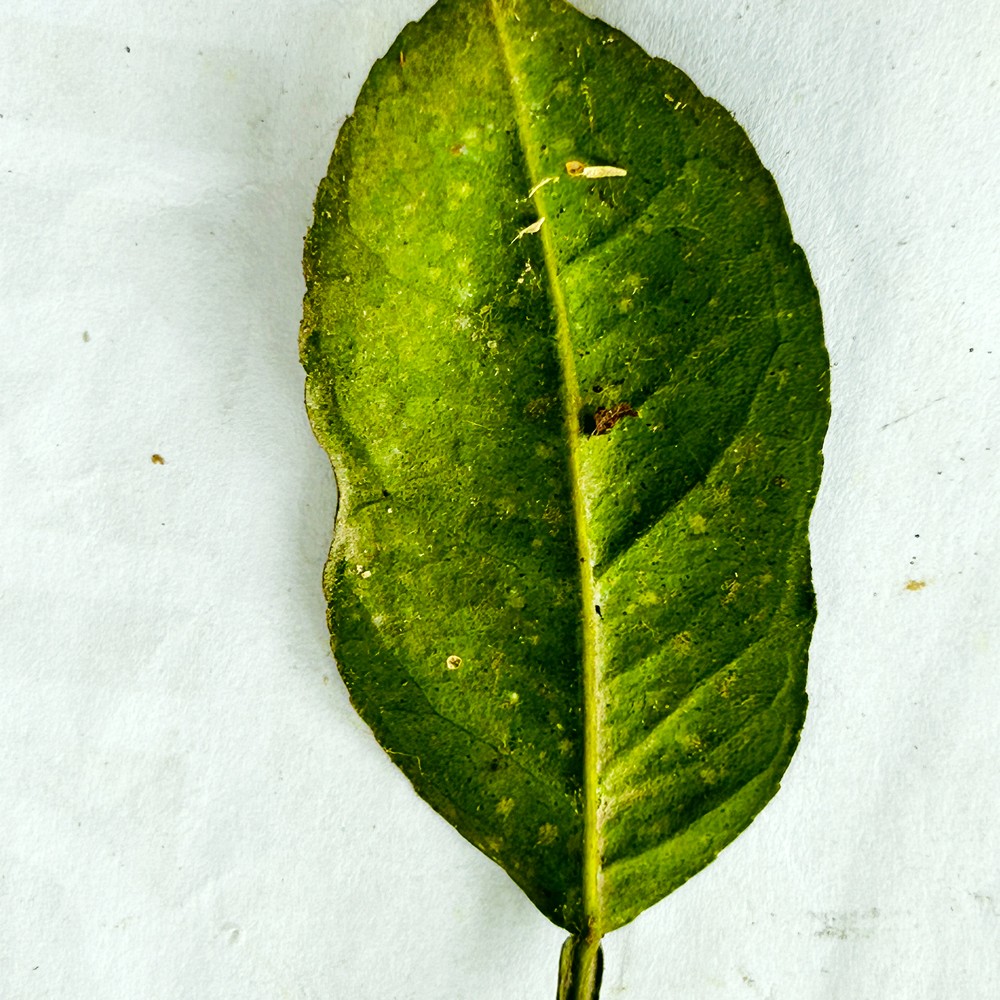
Label: Sooty Mould